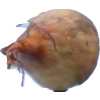
Label: onion